Pierre-Louis-Georges du Buat

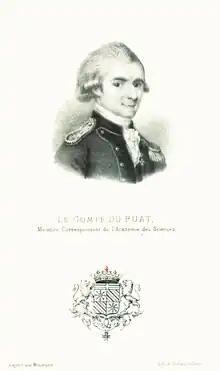

Count Pierre-Louis-George du Buat (23 April 1734 – 17 October 1809) was a French military engineer who worked on problems in hydraulics and hydrodynamics. He examined the flow of water and came up with a mathematical formulation defining the rate of flow of water through pipes which he published in "Principes d’hydraulique, vérifiés par un grand nombre d’expériences faites par ordre du gouvernement."